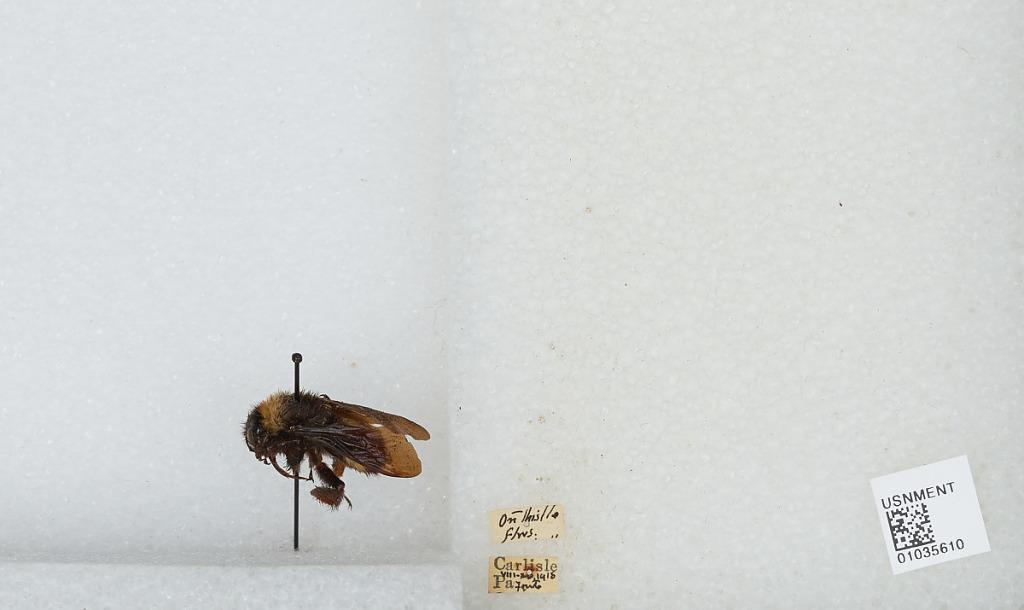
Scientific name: Bombus (Fervidobombus) pensylvanicus pensylvanicus (De Geer)
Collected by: Foute
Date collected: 1918-8-20
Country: United States
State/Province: Pennsylvania
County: Cumberland
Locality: Carlisle
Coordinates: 40.2015, -77.1889